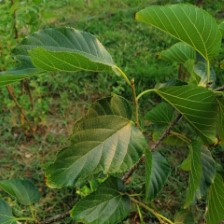
Variety: WhiteKing